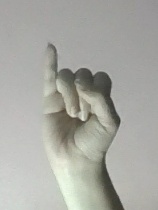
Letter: meem